Upper Silesia Brewery

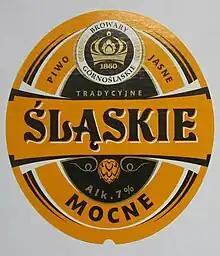
Śląskie beer label

The Upper Silesia Brewery, also called Browary Górnośląskie w Zabrzu, is a brewery in Zabrze, Poland, owned by the Van Pur brewery conglomerate.